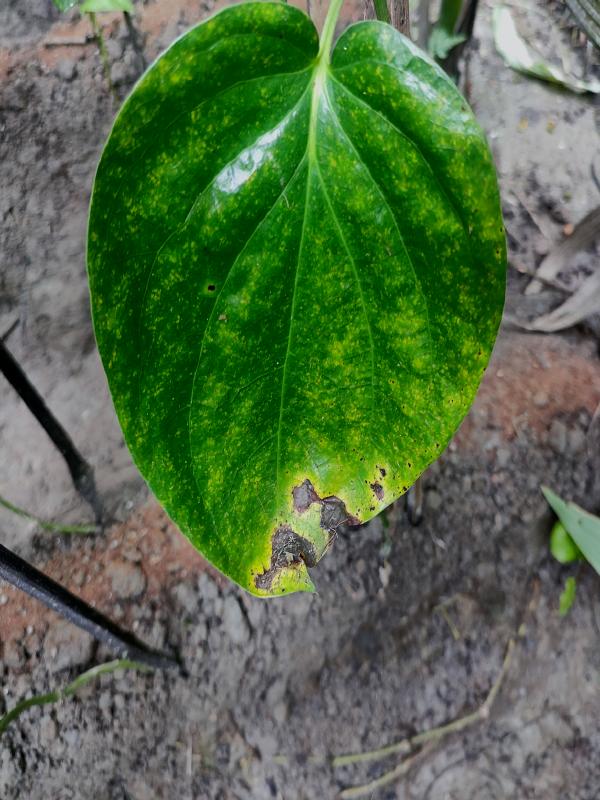
Label: Bacterial_Leaf_Disease